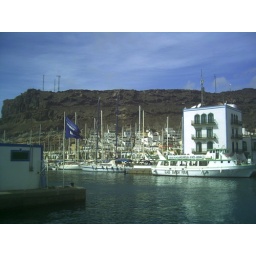
The glass bottom boat goes around the coast to Puerto Rico